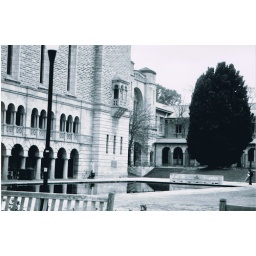
where the bike stands in the photo, you could swear that there's a transparent person just behind it. Scary!